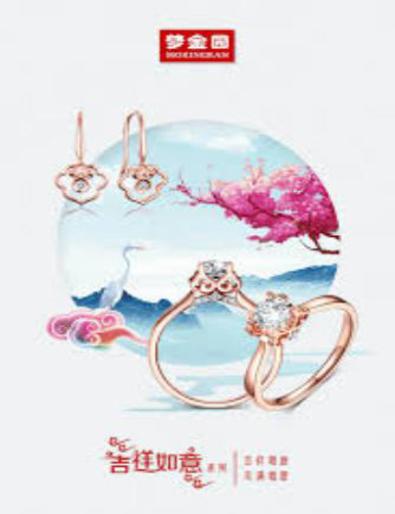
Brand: mokingran
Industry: Necessities